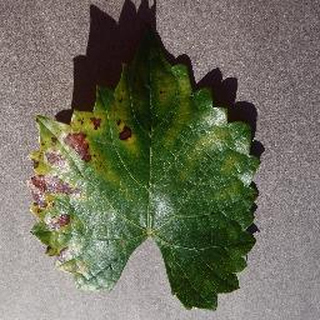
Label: grape_esca_black_measles